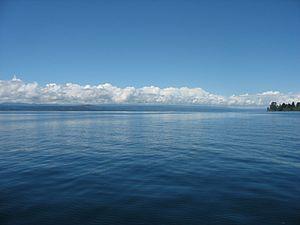
La photo embauchée un bateau sur le Lac Taupo. Español: Foto tomada un barco Lago Taupo.